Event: Nepal Earthquake
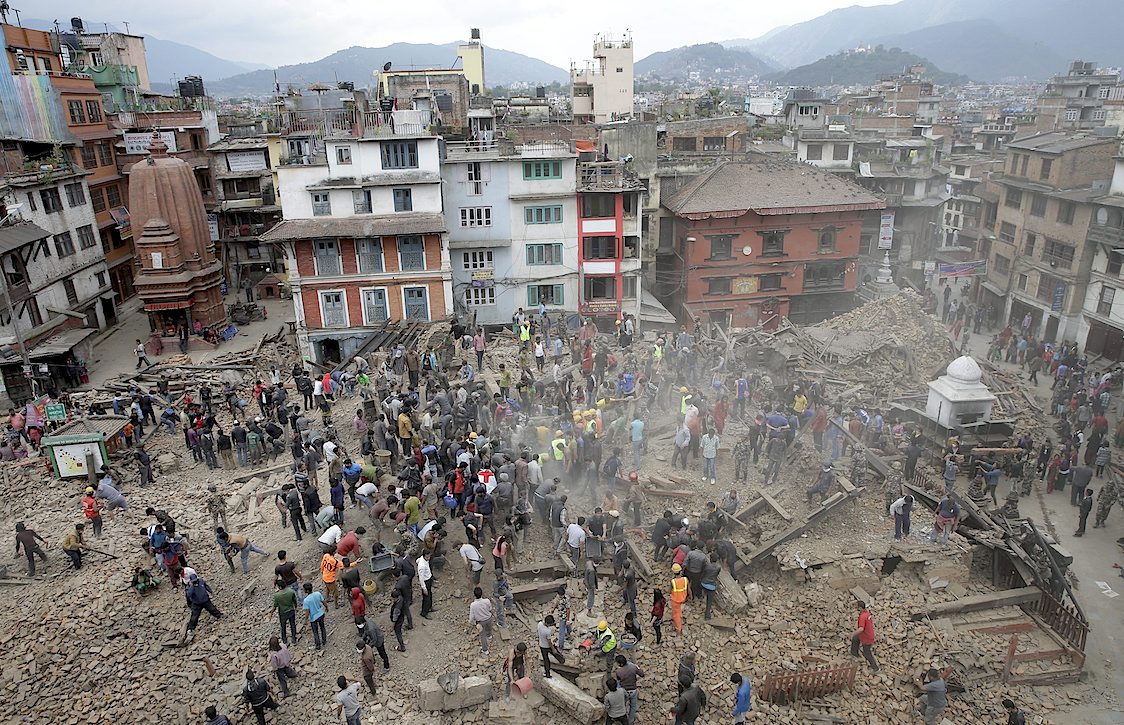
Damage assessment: damage